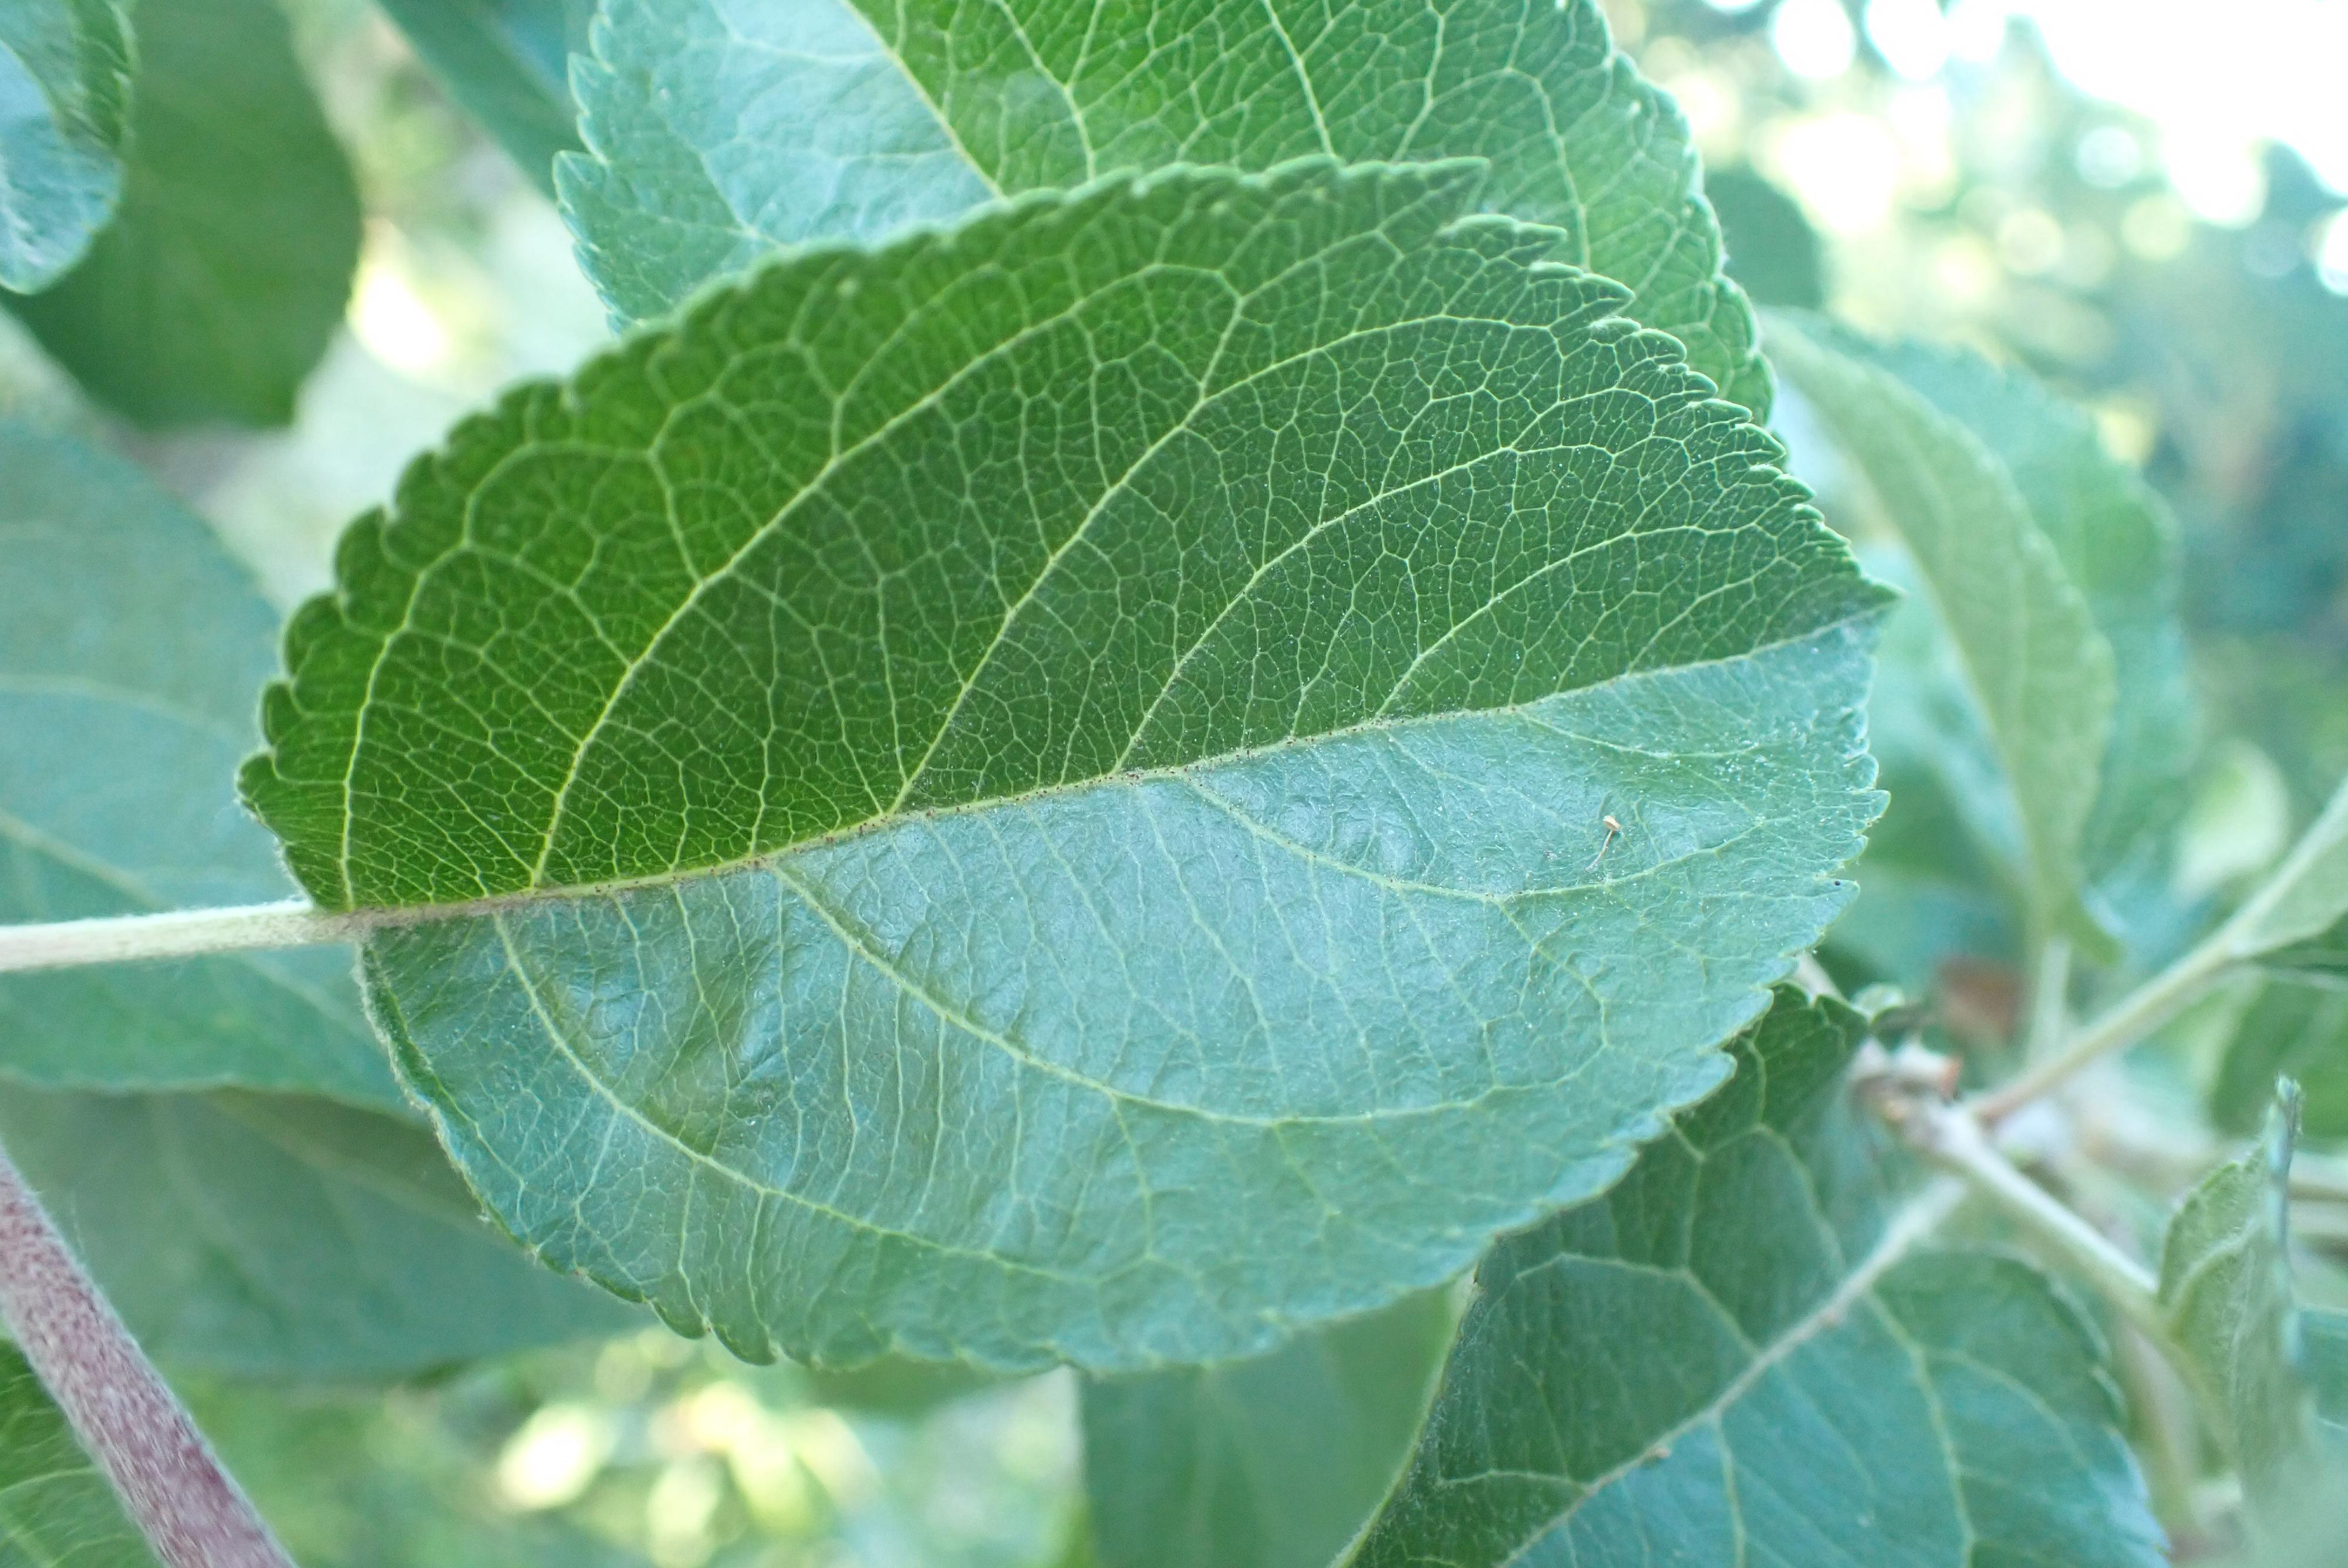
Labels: healthy